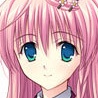
Portrait style: Anime Portrait